Oslo Airport, Fornebu

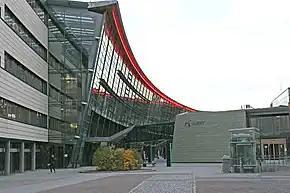
Telenor world headquarters

During the 1960s, a political debate started concerning whether or not a new main airport should be built for Oslo and Eastern Norway. A government report launched in 1970, suggested surveys for five locations: Gardermoen, Hurum, Askim, Nesodden and Ås. Hobøl was preliminarily selected and areas reserved for a future airport. During the 1970s, the Labour Party became concerned that Hobøl was located too centrally in relation to the growth areas around Oslo, and instead wanted to use Gardermoen, in an attempt to force the population growth further north. Commercial interests and the airlines supported Hobøl. In 1983, Parliament decided to abandon the plans for Hobøl and continue with a divided solution. Fornebu would be expanded, and all charter traffic be moved to Gardermoen. From 1988, all international traffic would also be moved, making Fornebu a purely domestic airport.